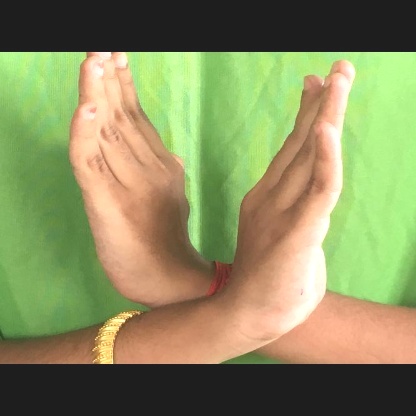
Mudra: Swastikam